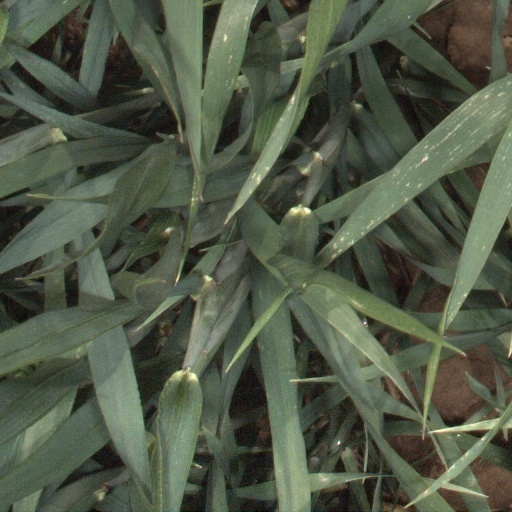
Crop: wheat